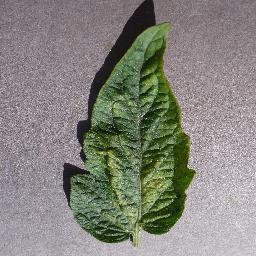
Label: Tomato___Spider_mites Two-spotted_spider_mite